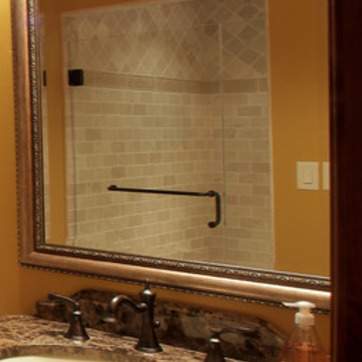
Material: mirror